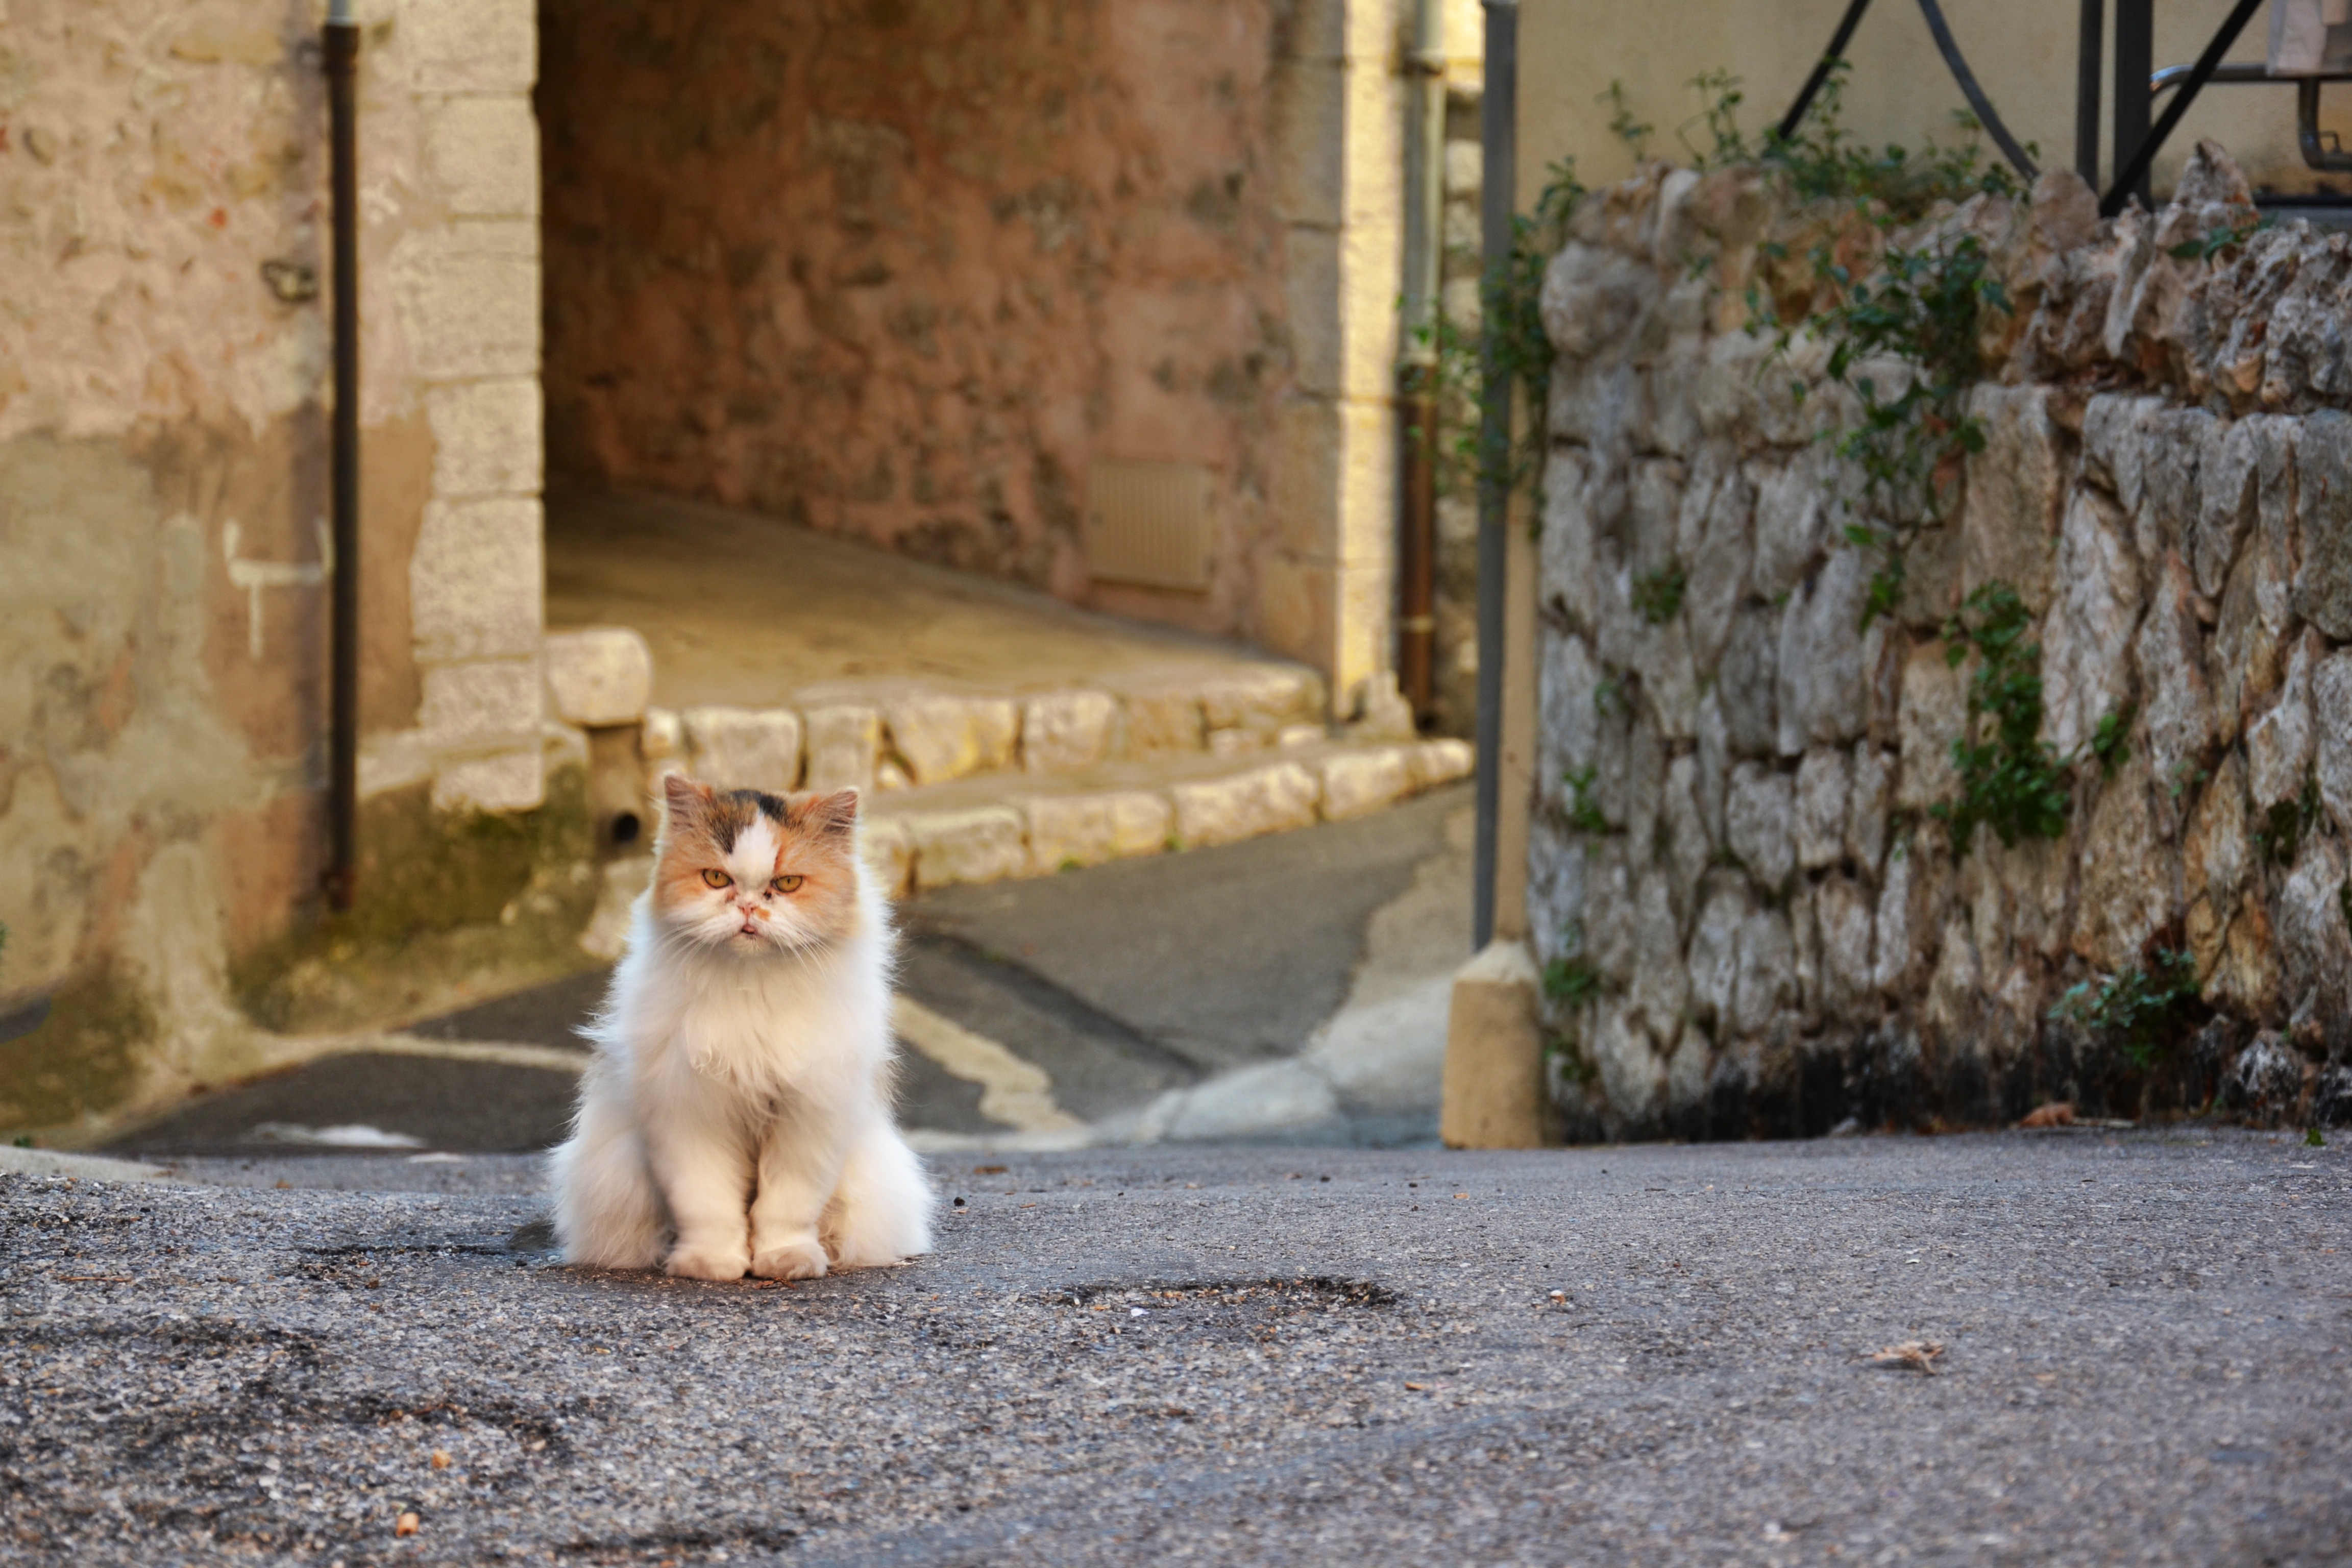
animal, pet, fur, cat, feline, mammal, kitty, grumpy, grumpy cat, small to medium sized cats, cat like mammal